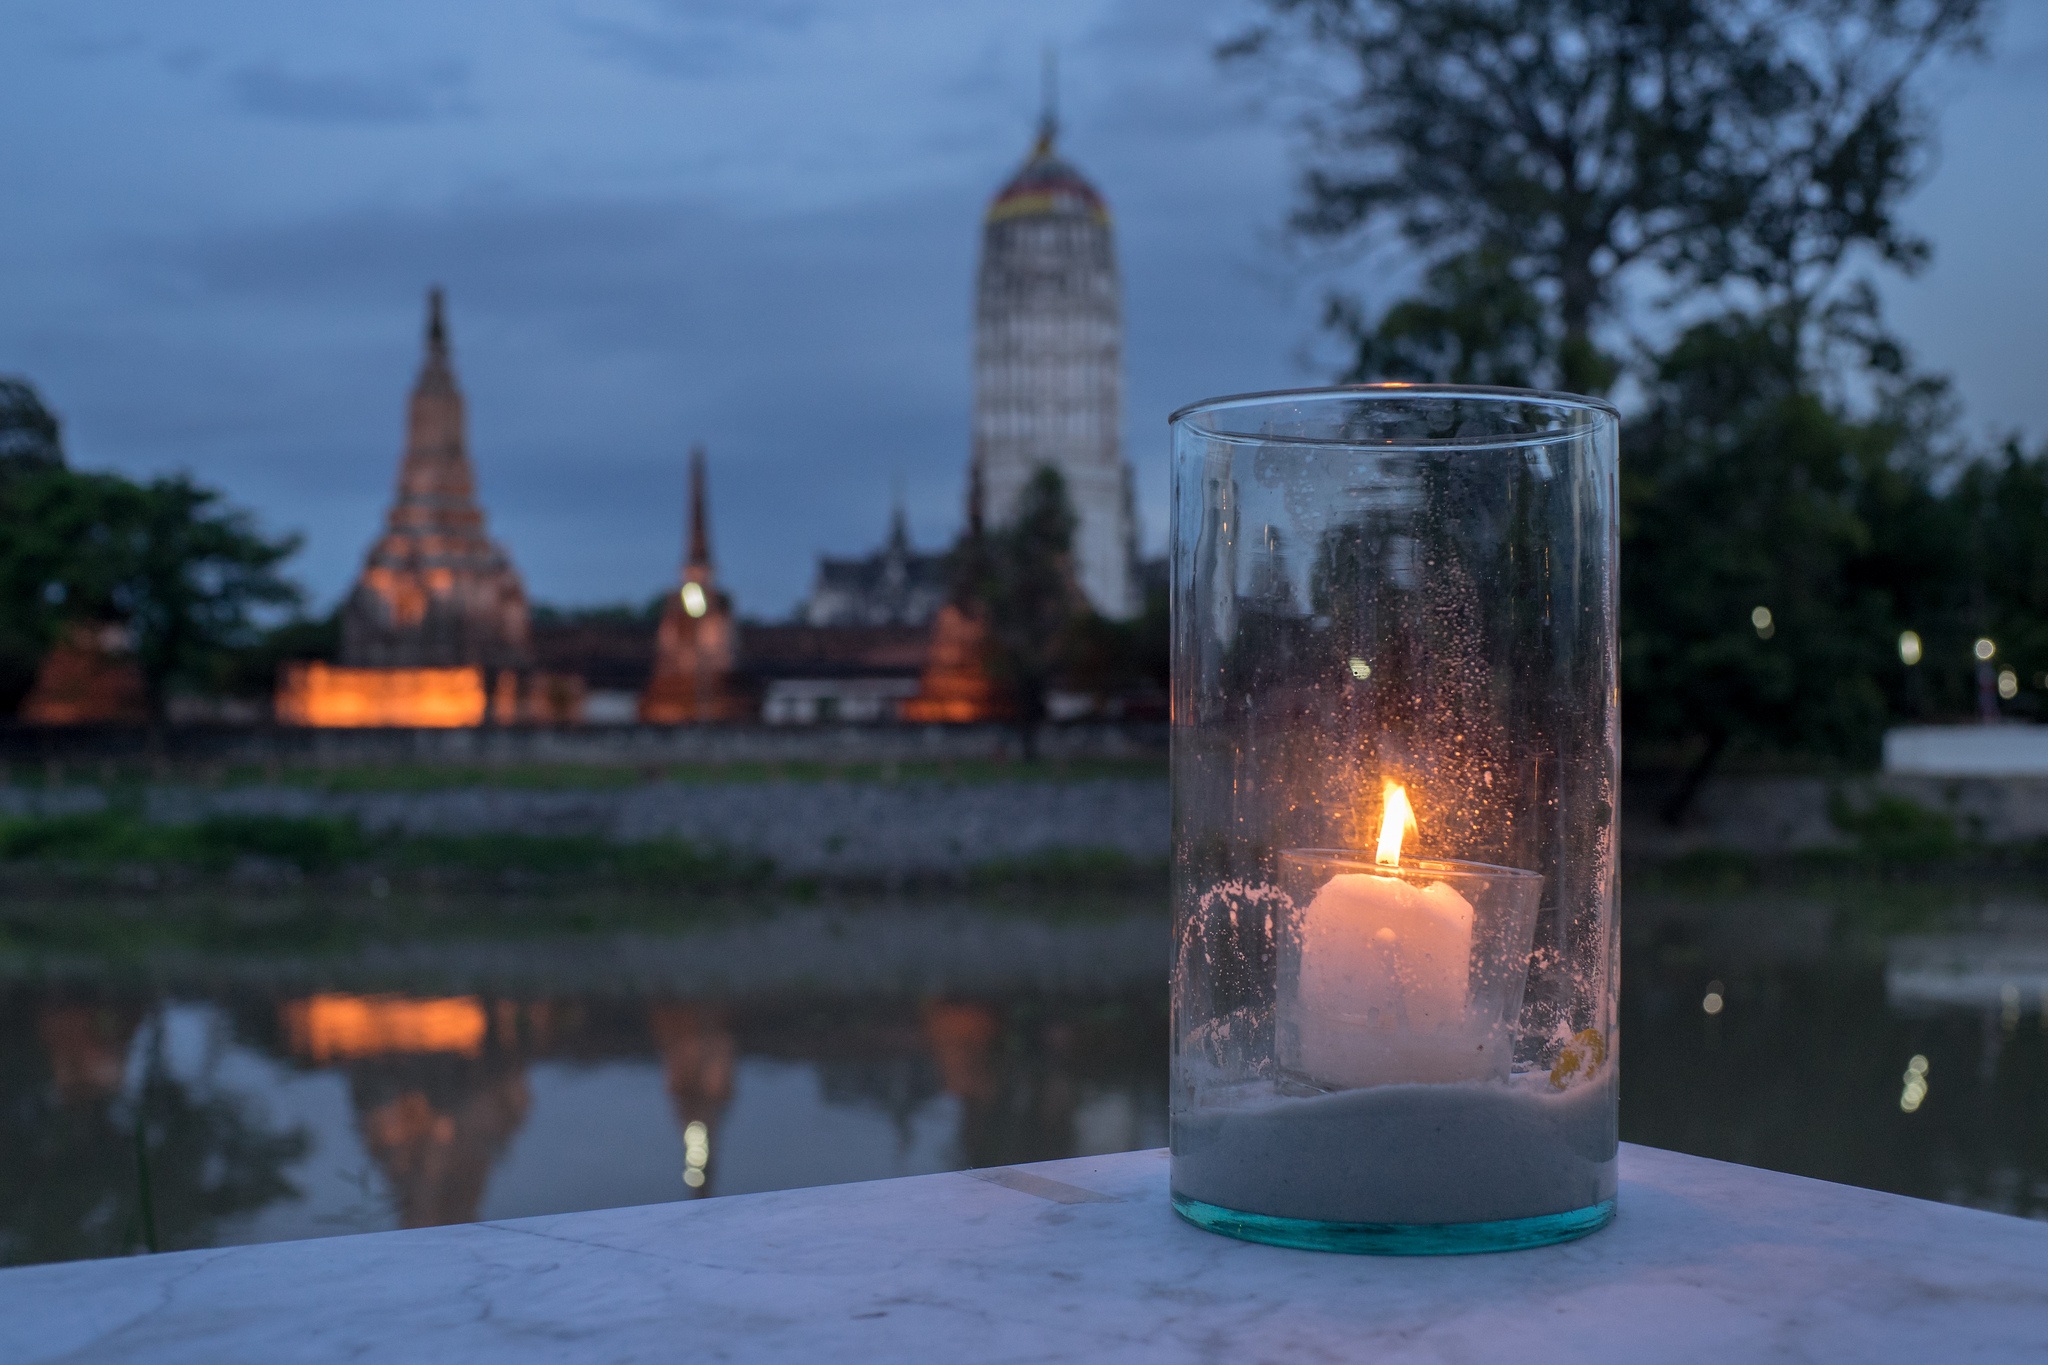
water, winter, light, night, old, asian, evening, decoration, reflection, flame, fire, buddhist, buddhism, religion, romance, ancient, candle, lighting, season, thailand, religious, background, temple, culture, sacred, thai, traditional